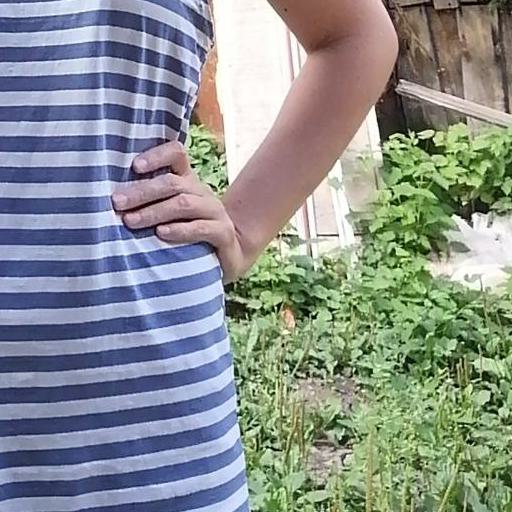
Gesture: no_gesture